Internet Gateway Device Protocol

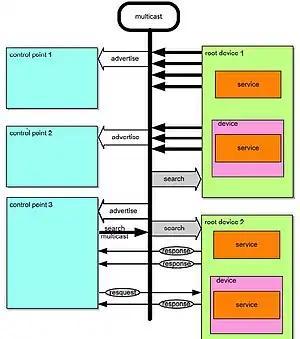
Diagram of the UPnPs discovery phase

Internet Gateway Device (UPnP IGD) Control Protocol is a protocol based on UPnP for mapping ports in network address translation (NAT) setups, supported by some NAT-enabled routers. It is a common communications protocol for automatically configuring port forwarding, and is part of an ISO/IEC Standard ISO/IEC 29341, http://www.iso.org/iso/home/news_index/news_archive/news.htm?refid=Ref1185 rather than an Internet Engineering Task Force standard.